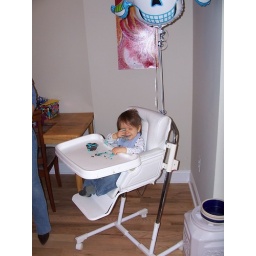
The birthday boy in his high chair of glory!